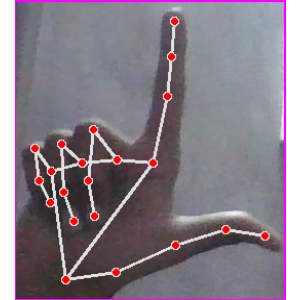
अक्षर: ल